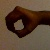
The image shows a hand gesture representing the number 0 in Indian Sign Language.